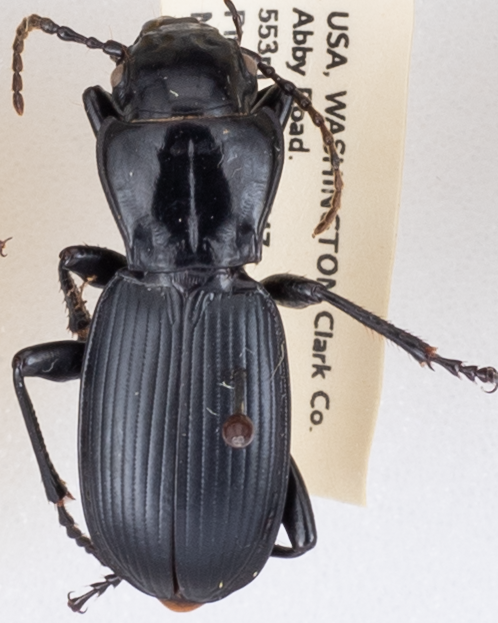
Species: Pterostichus lama
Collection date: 2019-05-14
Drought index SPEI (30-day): -2.09
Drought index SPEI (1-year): -2.09
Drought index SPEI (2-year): -2.09